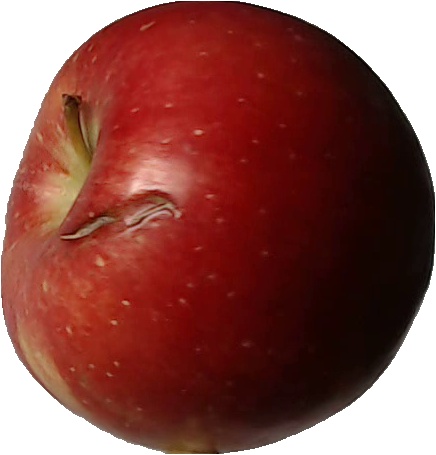
Label: apple_braeburn_1